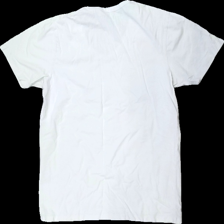
View: back
Type: T-shirt
Category: Men
Brand: Jack And Jones
Colors: White
Material: 100% cotton
Cut: Regular
Size: L
Season: All
Damage: fläckar i armhåla
Damage location: middle right
Damage 2: fläckar i armhåla
Damage 2 location: middle left
Damage 3 location: bottom right
Price range: <50
Recommended usage: Export
Description: vit t-shirt med grova svett fläckar i armhålorna